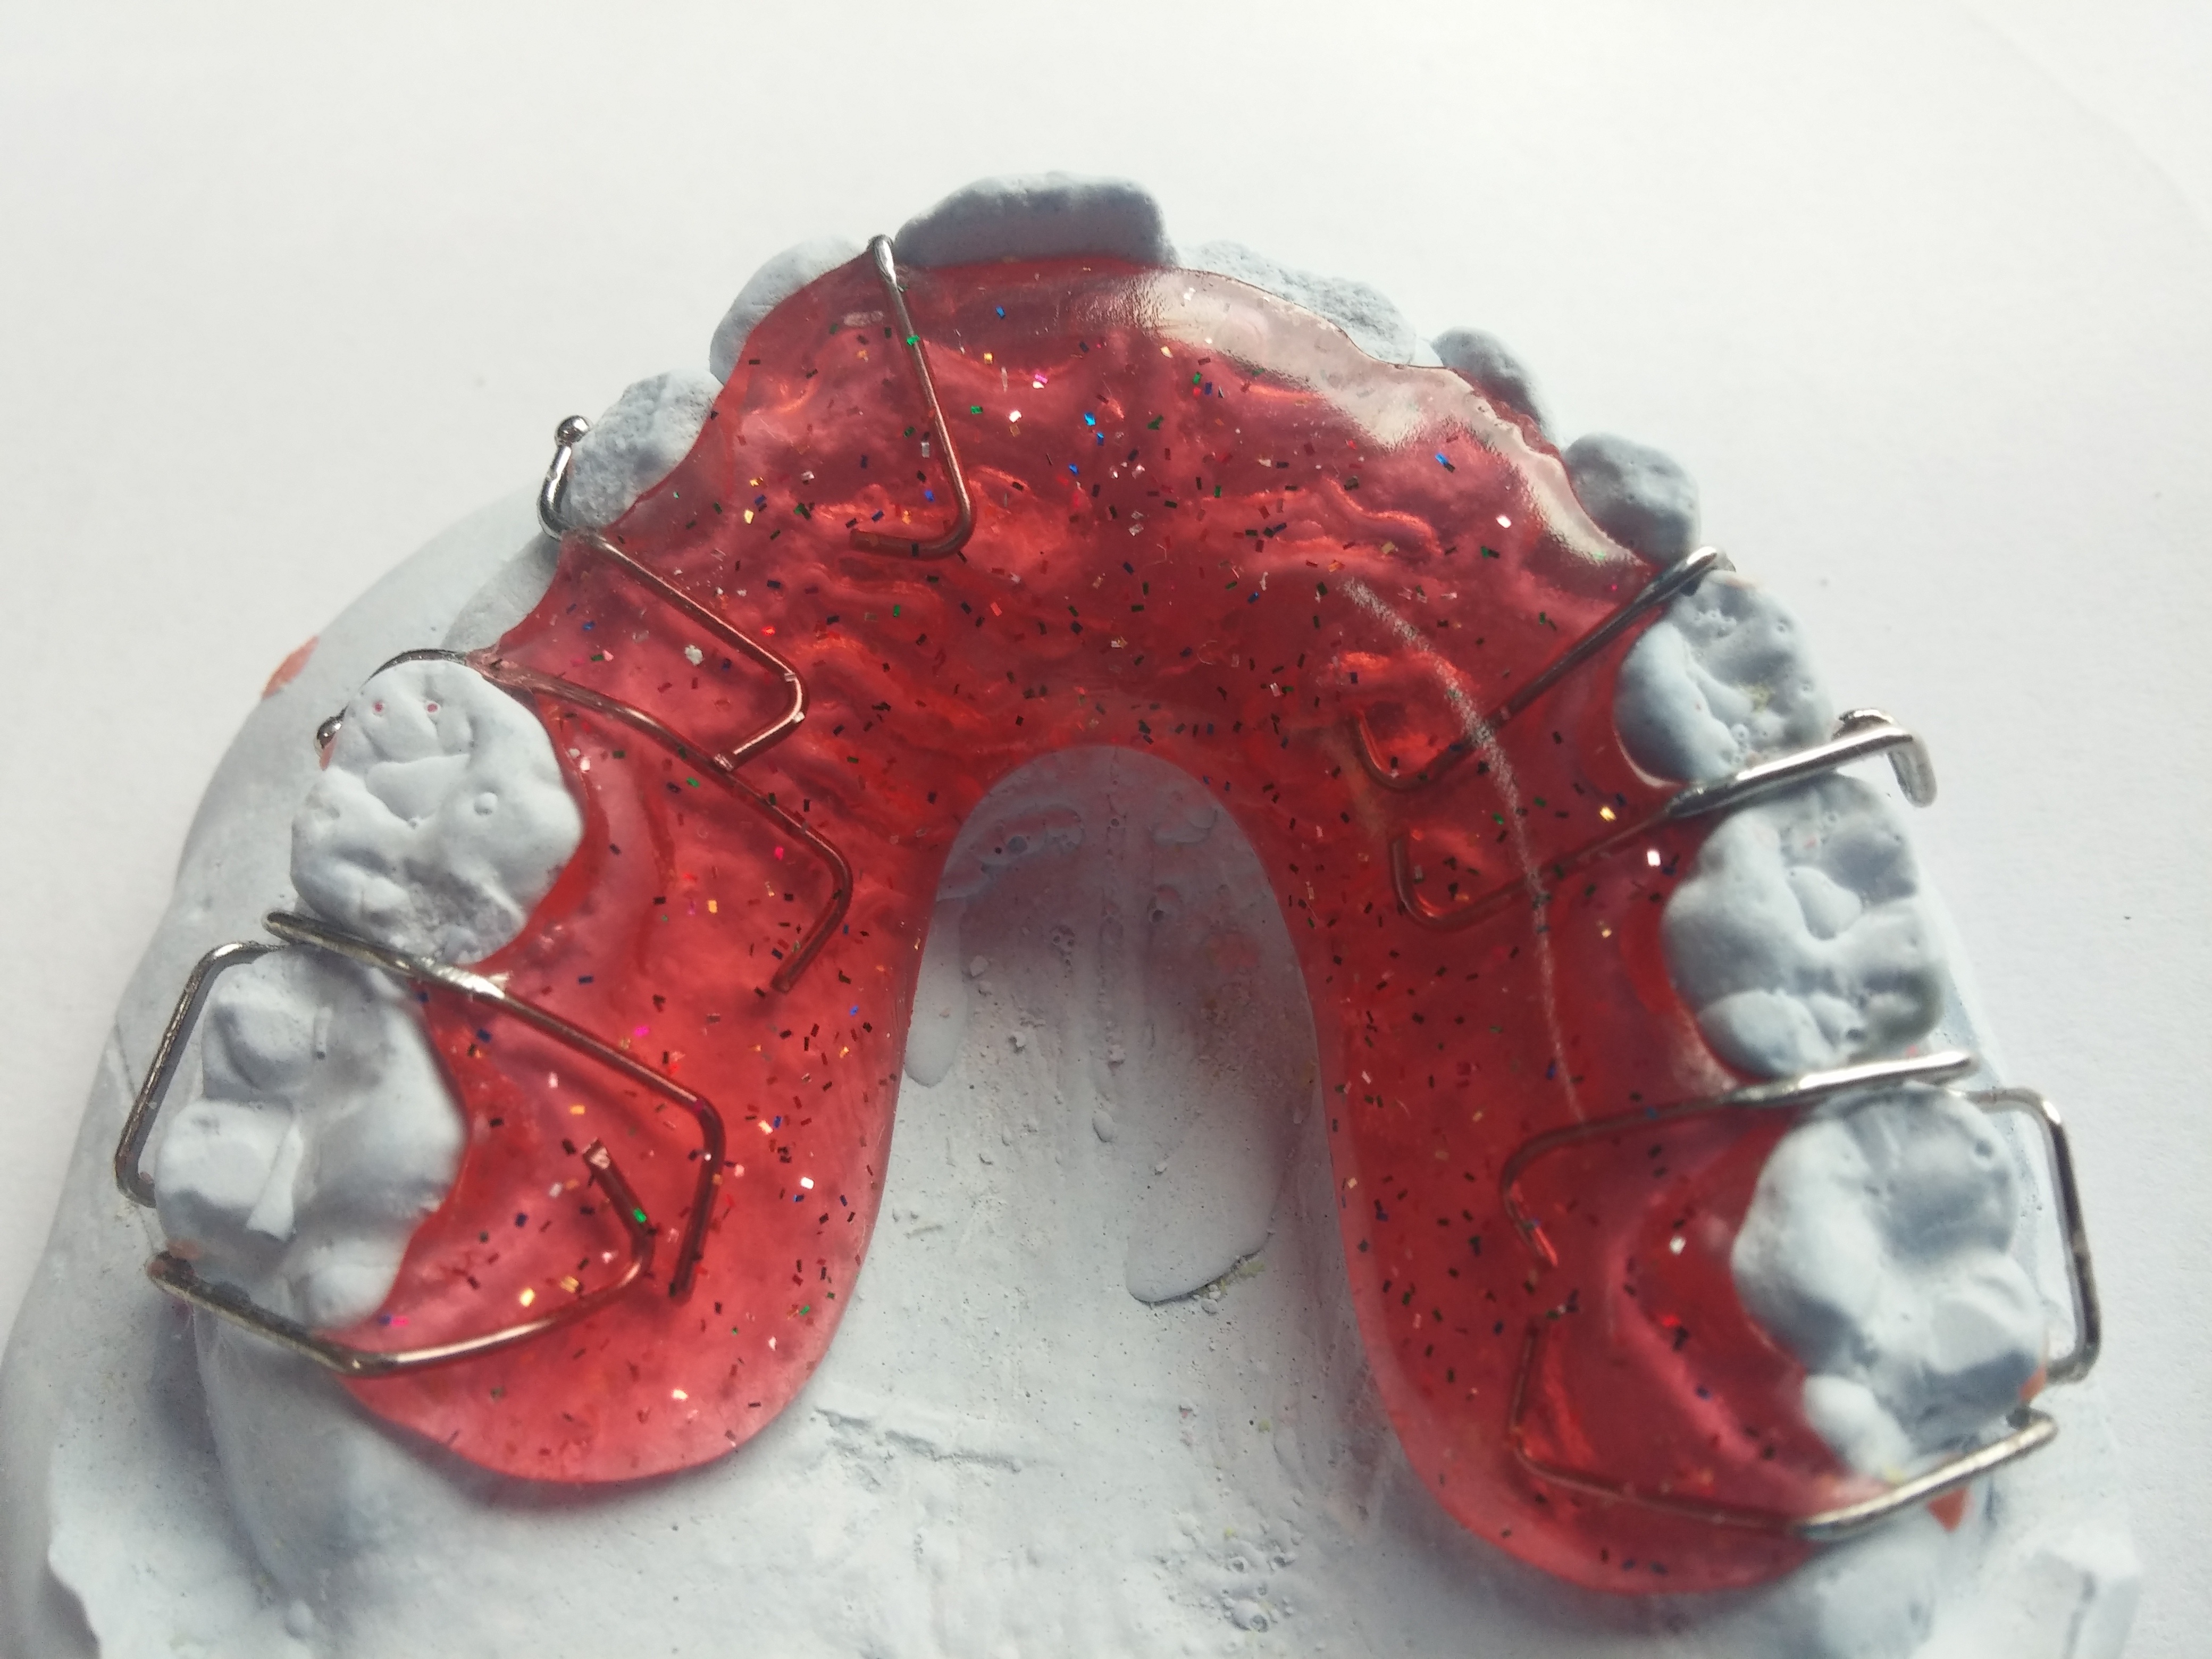
hand, red, ear, close, toy, mouth, dentist, orthodontic, human body, head, organ, tooth, seemed, bite, dental braces, orthodontics, dental rail, dental brace